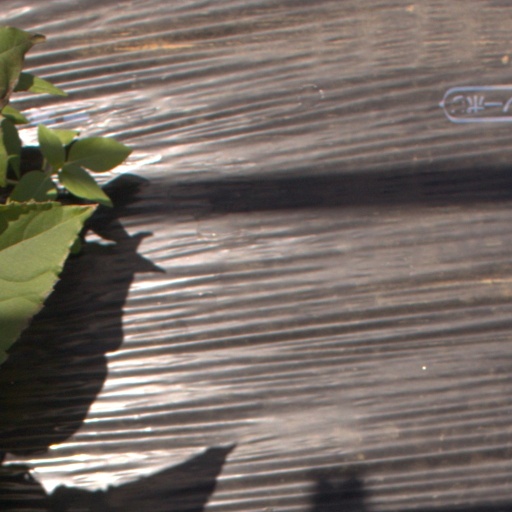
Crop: Jerusalem artichoke